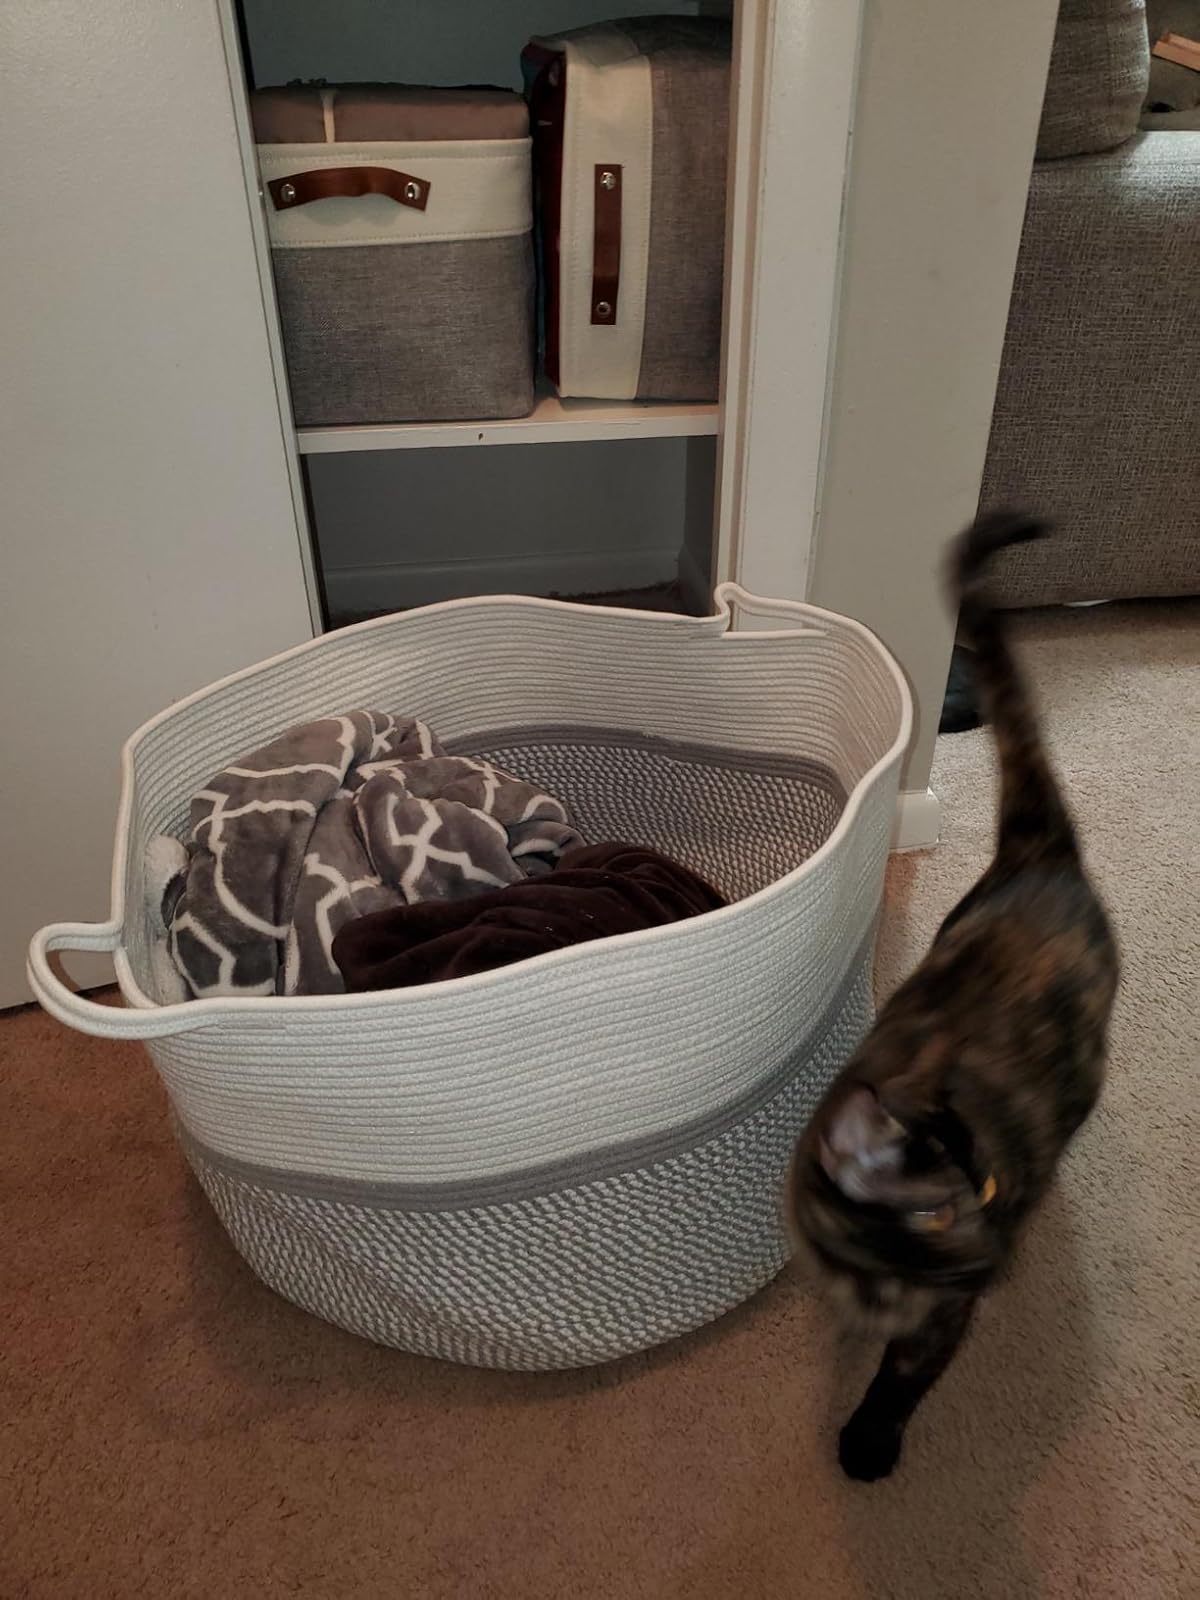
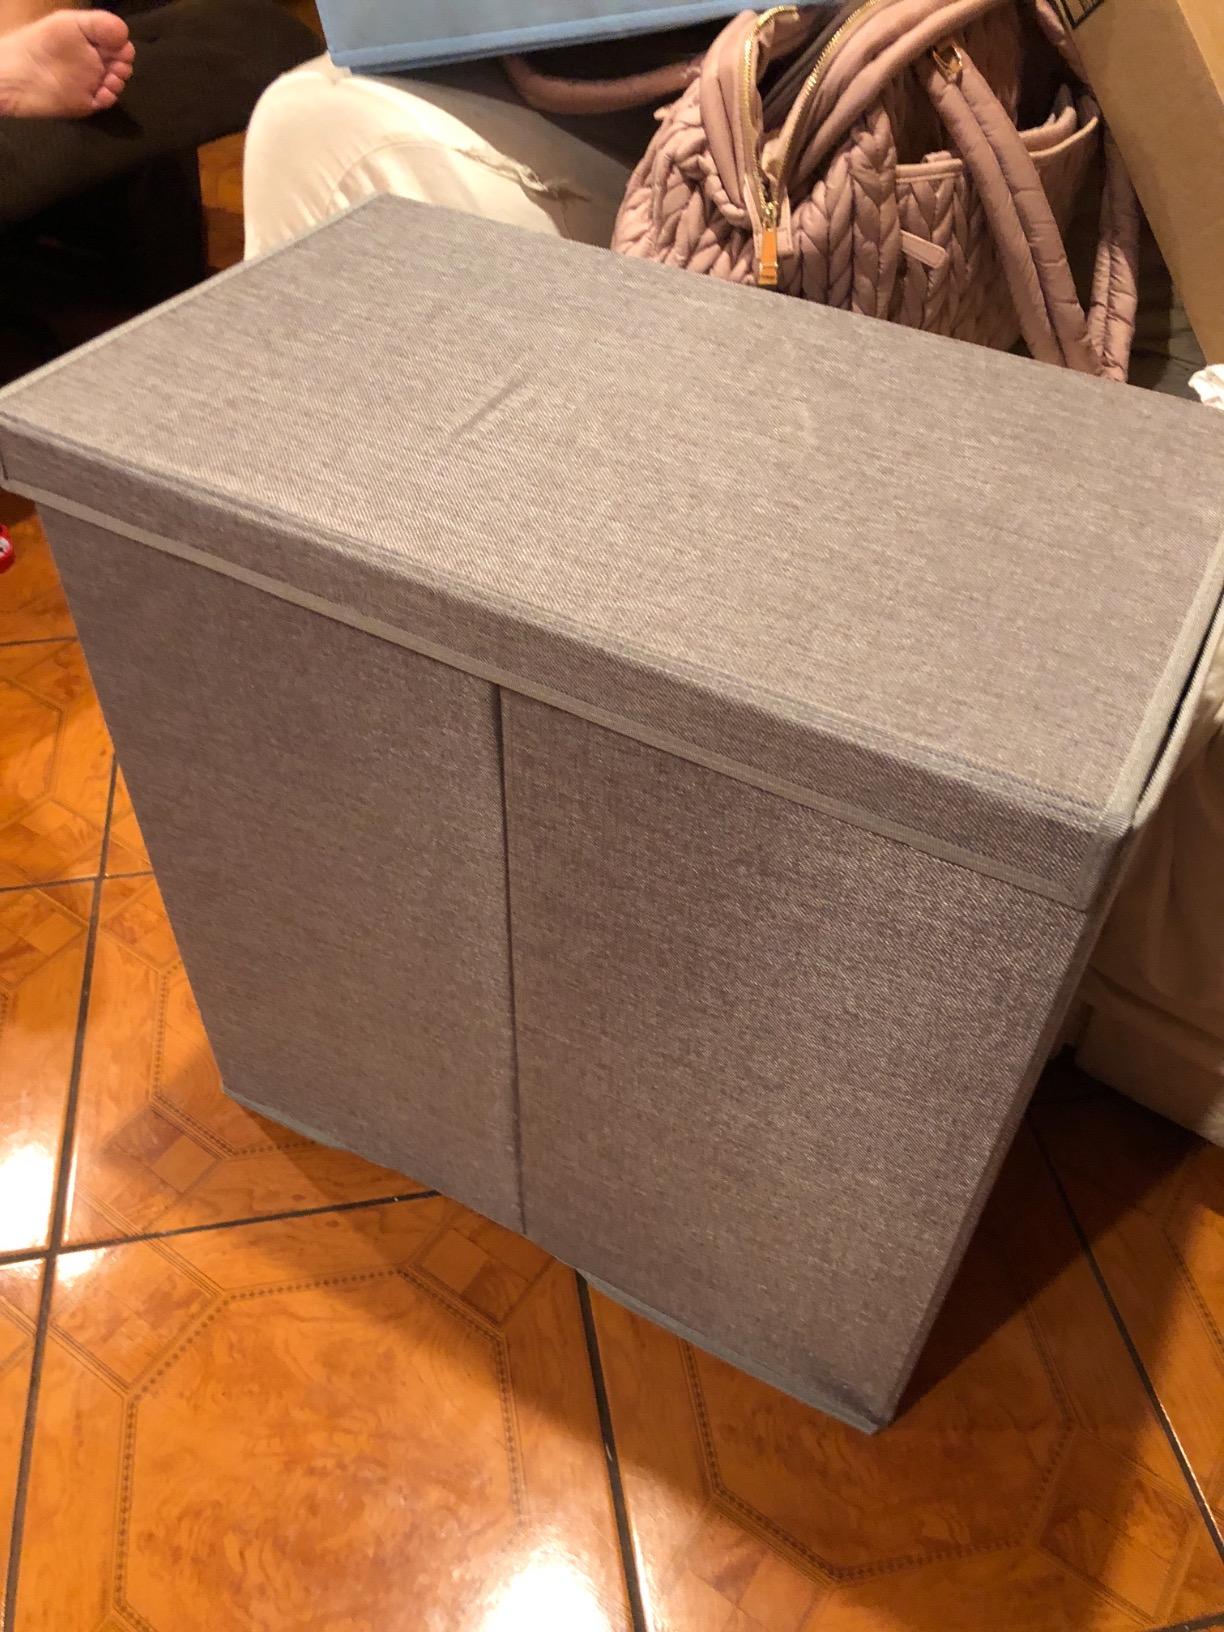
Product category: items_hamper
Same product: no